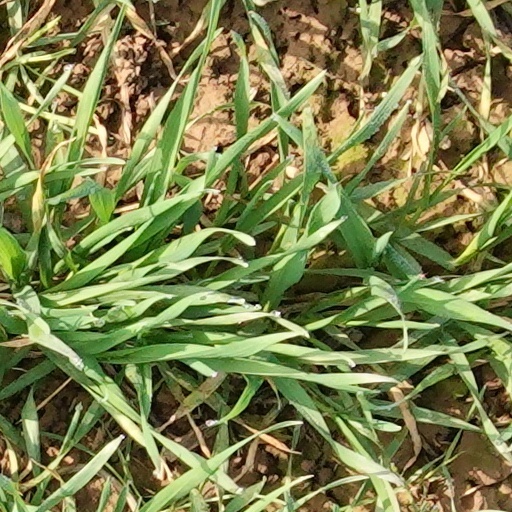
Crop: wheat